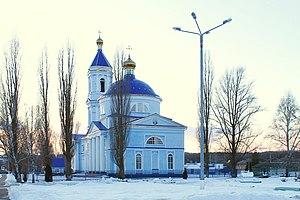
Urazovo est une ville du sud-ouest de Russie d'Europe, située dans l’oblast de Belgorod et qui appartient administrativement au raïon de Valouïki.